Christie's

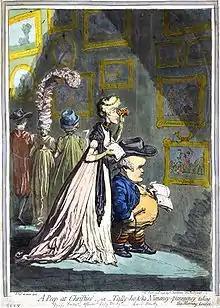
In "A Peep at Christies" (1799), James Gillray caricatured actress Elizabeth Farren and huntsman Lord Derby examining paintings appropriate to their tastes and heights.

Christie's is a British auction house founded in 1766 by James Christie. Its main premises are on King Street, St James's in London, and it has additional salerooms in New York, Paris, Hong Kong, Milan, Geneva, Shanghai, and Dubai. It is owned by Groupe Artémis, the holding company of François Pinault. In 2022 Christie's sold US$8.4 billion in art and luxury goods, an all-time high for any auction house. On 15 November 2017, the "Salvator Mundi" was sold at Christie's in New York for $450 million to Saudi Prince Badr bin Abdullah Al Saud, the highest price ever paid for a painting.